Horse Guard State Park

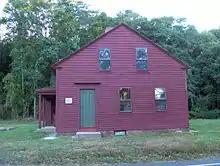
Derrin House, located at the edge of the park

A white-blazed trail begins near the Avon Historical Society's Derrin House on West Avon Road (State Route 167). The trail follows a , out-and-back route to a rocky crag with views of the surrounding area to the south and west.